Thomas Whittaker (politician)

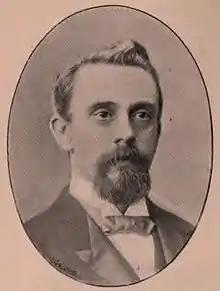
Thomas Whittaker

Sir Thomas Palmer Whittaker PC (7 January 1850 – 9 November 1919) was a British businessman and Liberal Party politician.